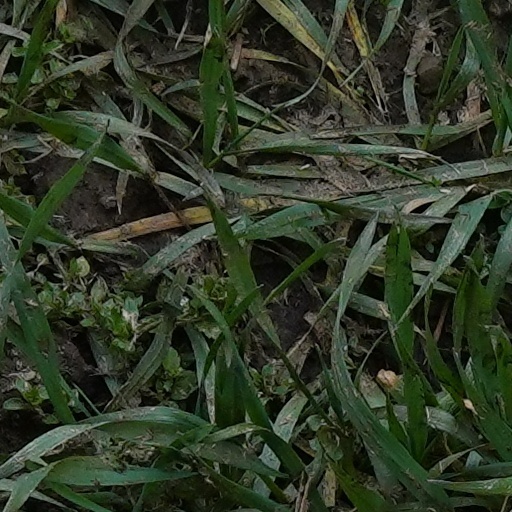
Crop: wheat